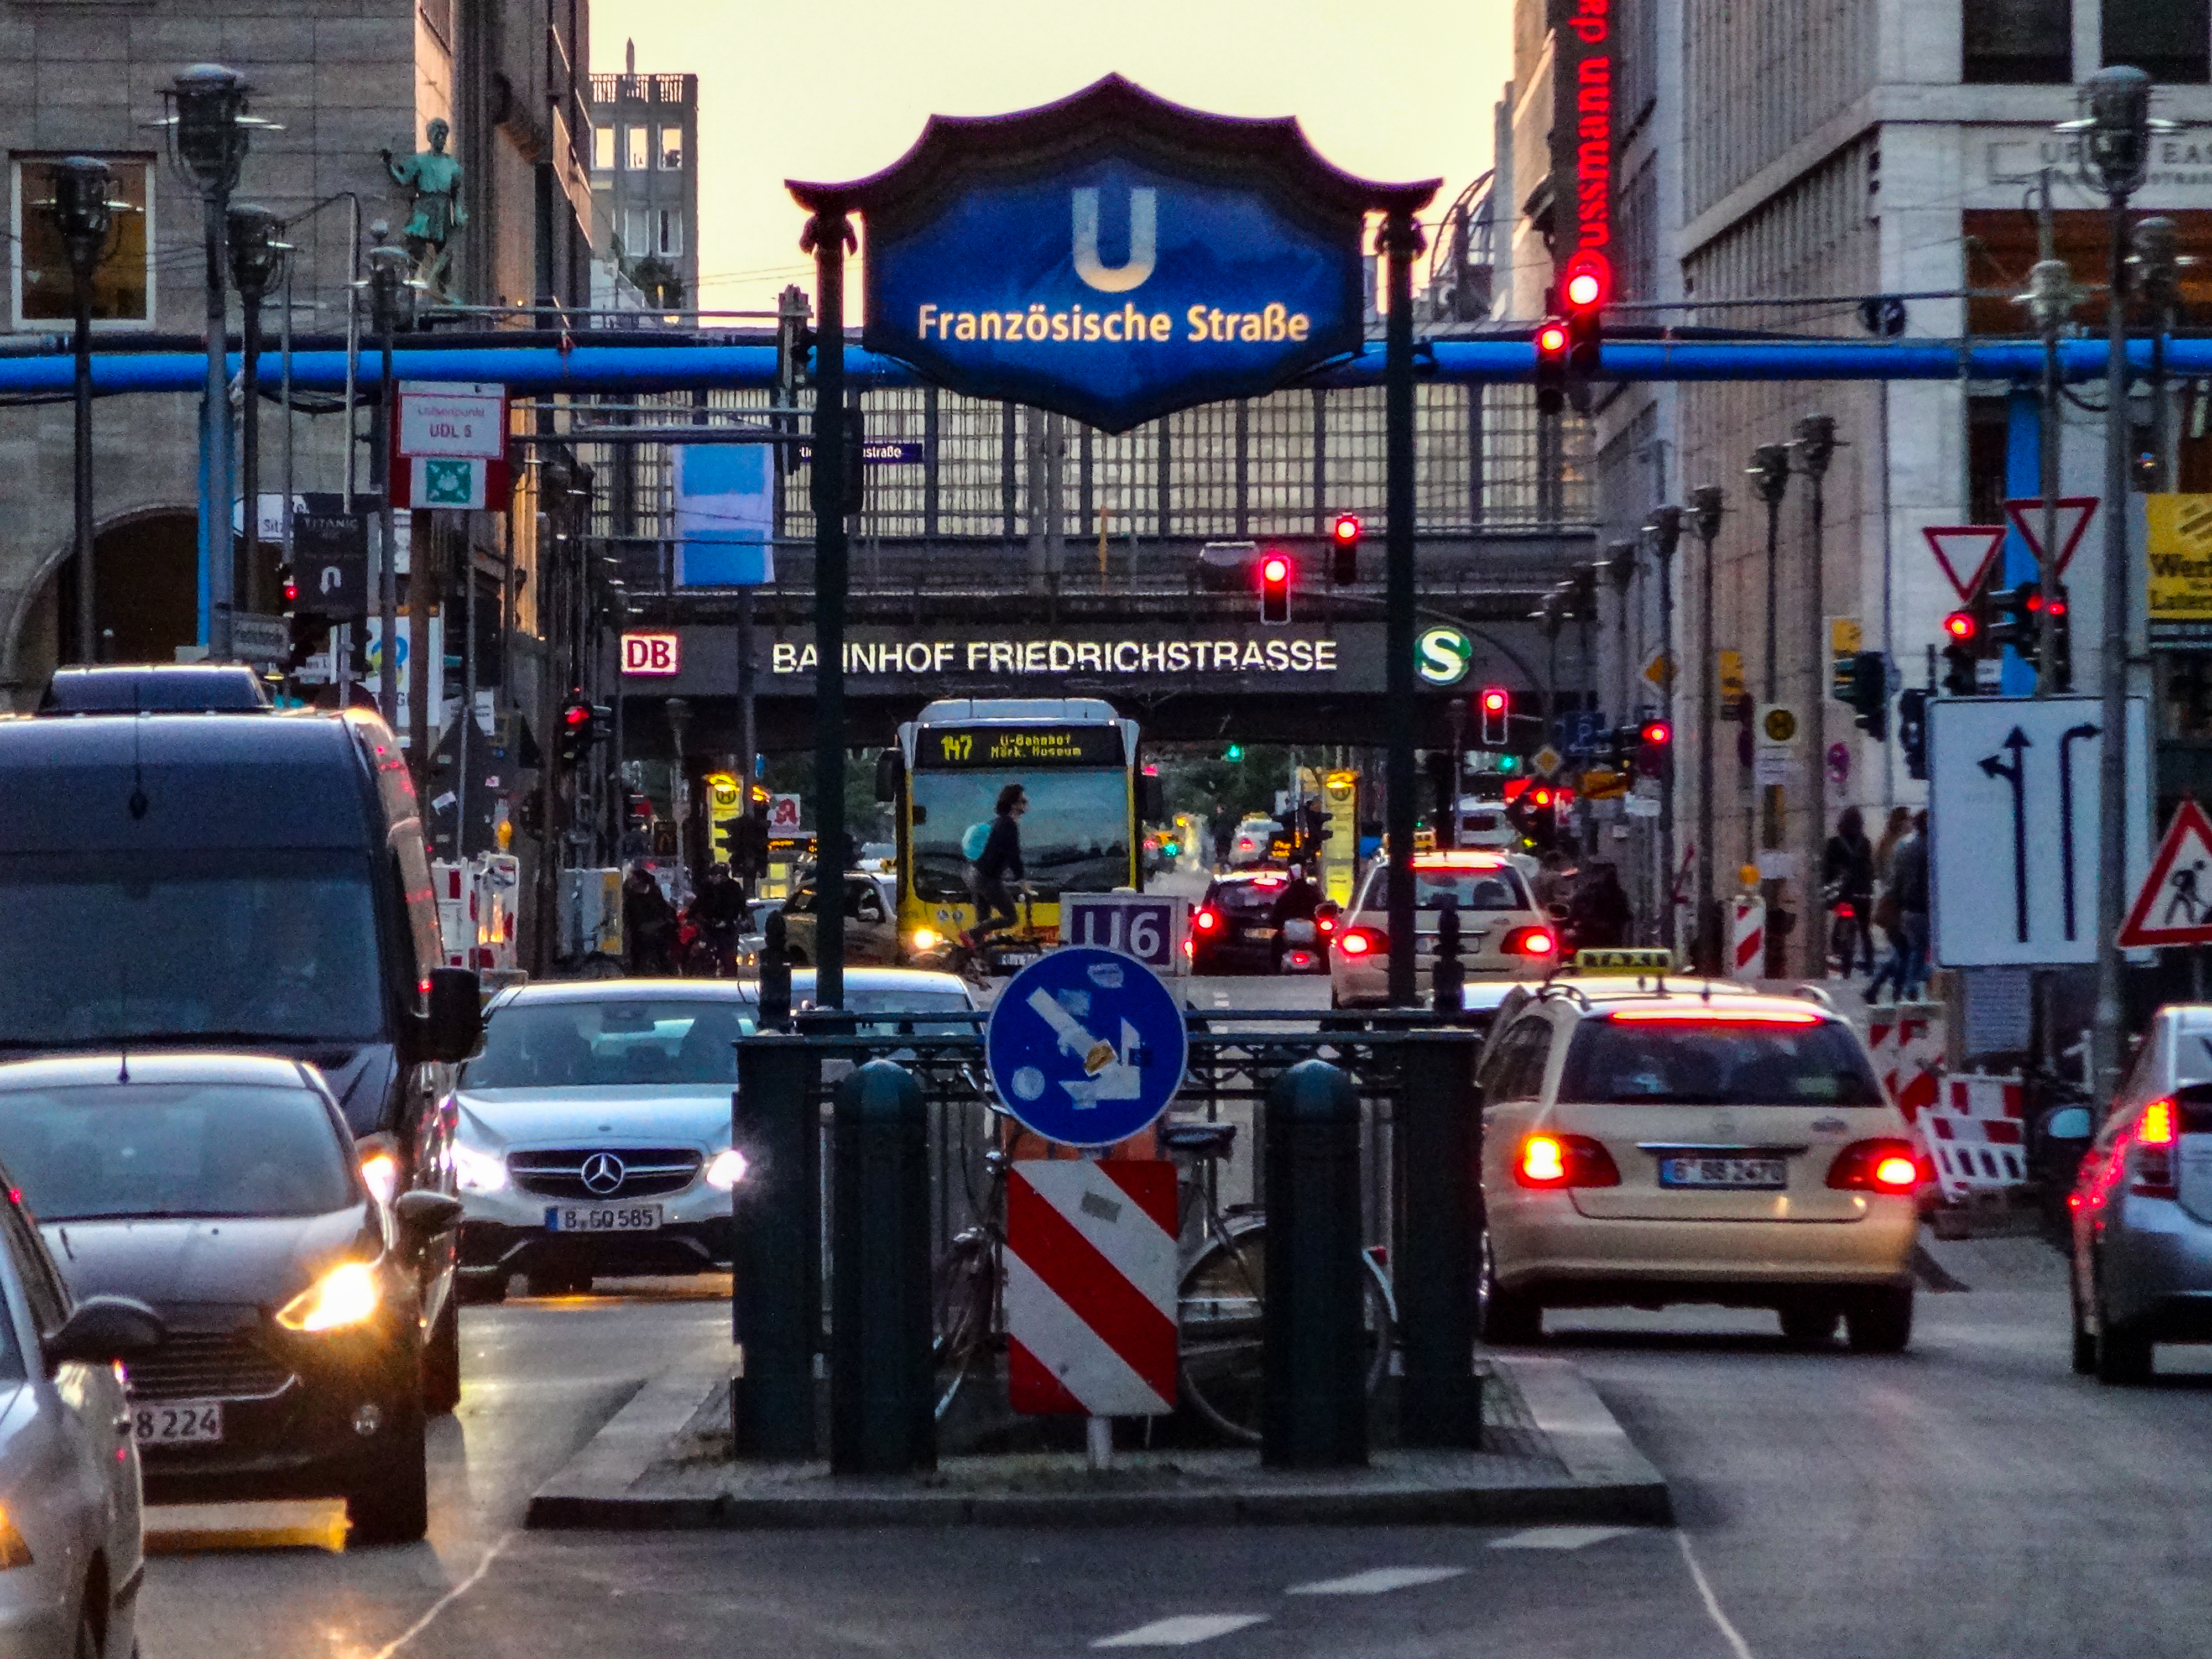
friedrichstrasse, road, traffic, vehicles, cars, street, capital, dusk, evening, railway station, city, urban, franzoesische strasse, berlin, germany, europe, motor vehicle, mode of transport, land vehicle, vehicle, transport, car, Automotive parking light, automotive exterior, automotive mirror, automotive lighting, automotive tail brake light, vehicle registration plate, full size car, metropolitan area, mid size car, signaling device, signage, lane, sign, family car, traffic congestion, traffic light, sedan, luxury vehicle, city car, metropolis, Automotive side view mirror, downtown, rear view mirror, electronic signage, public transport, compact car, traffic sign, sports sedan, executive car, road trip